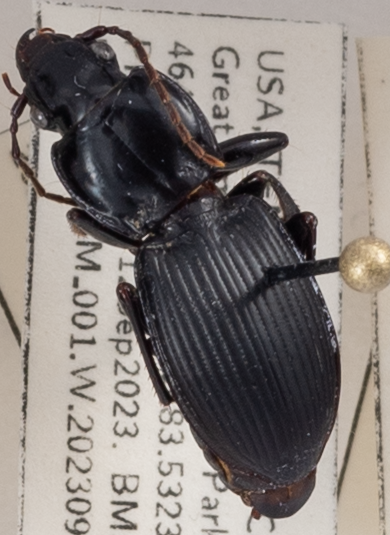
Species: Cyclotrachelus sigillatus
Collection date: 2023-09-12
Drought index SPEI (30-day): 1.45
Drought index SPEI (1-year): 0.03
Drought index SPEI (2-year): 0.63